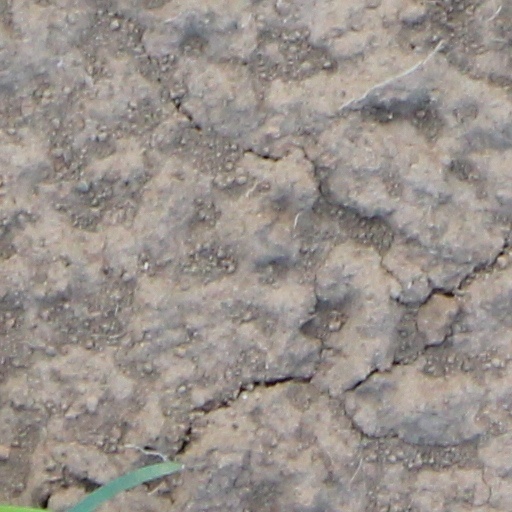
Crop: wheat